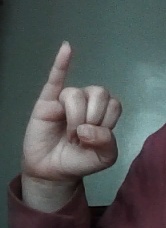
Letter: meem